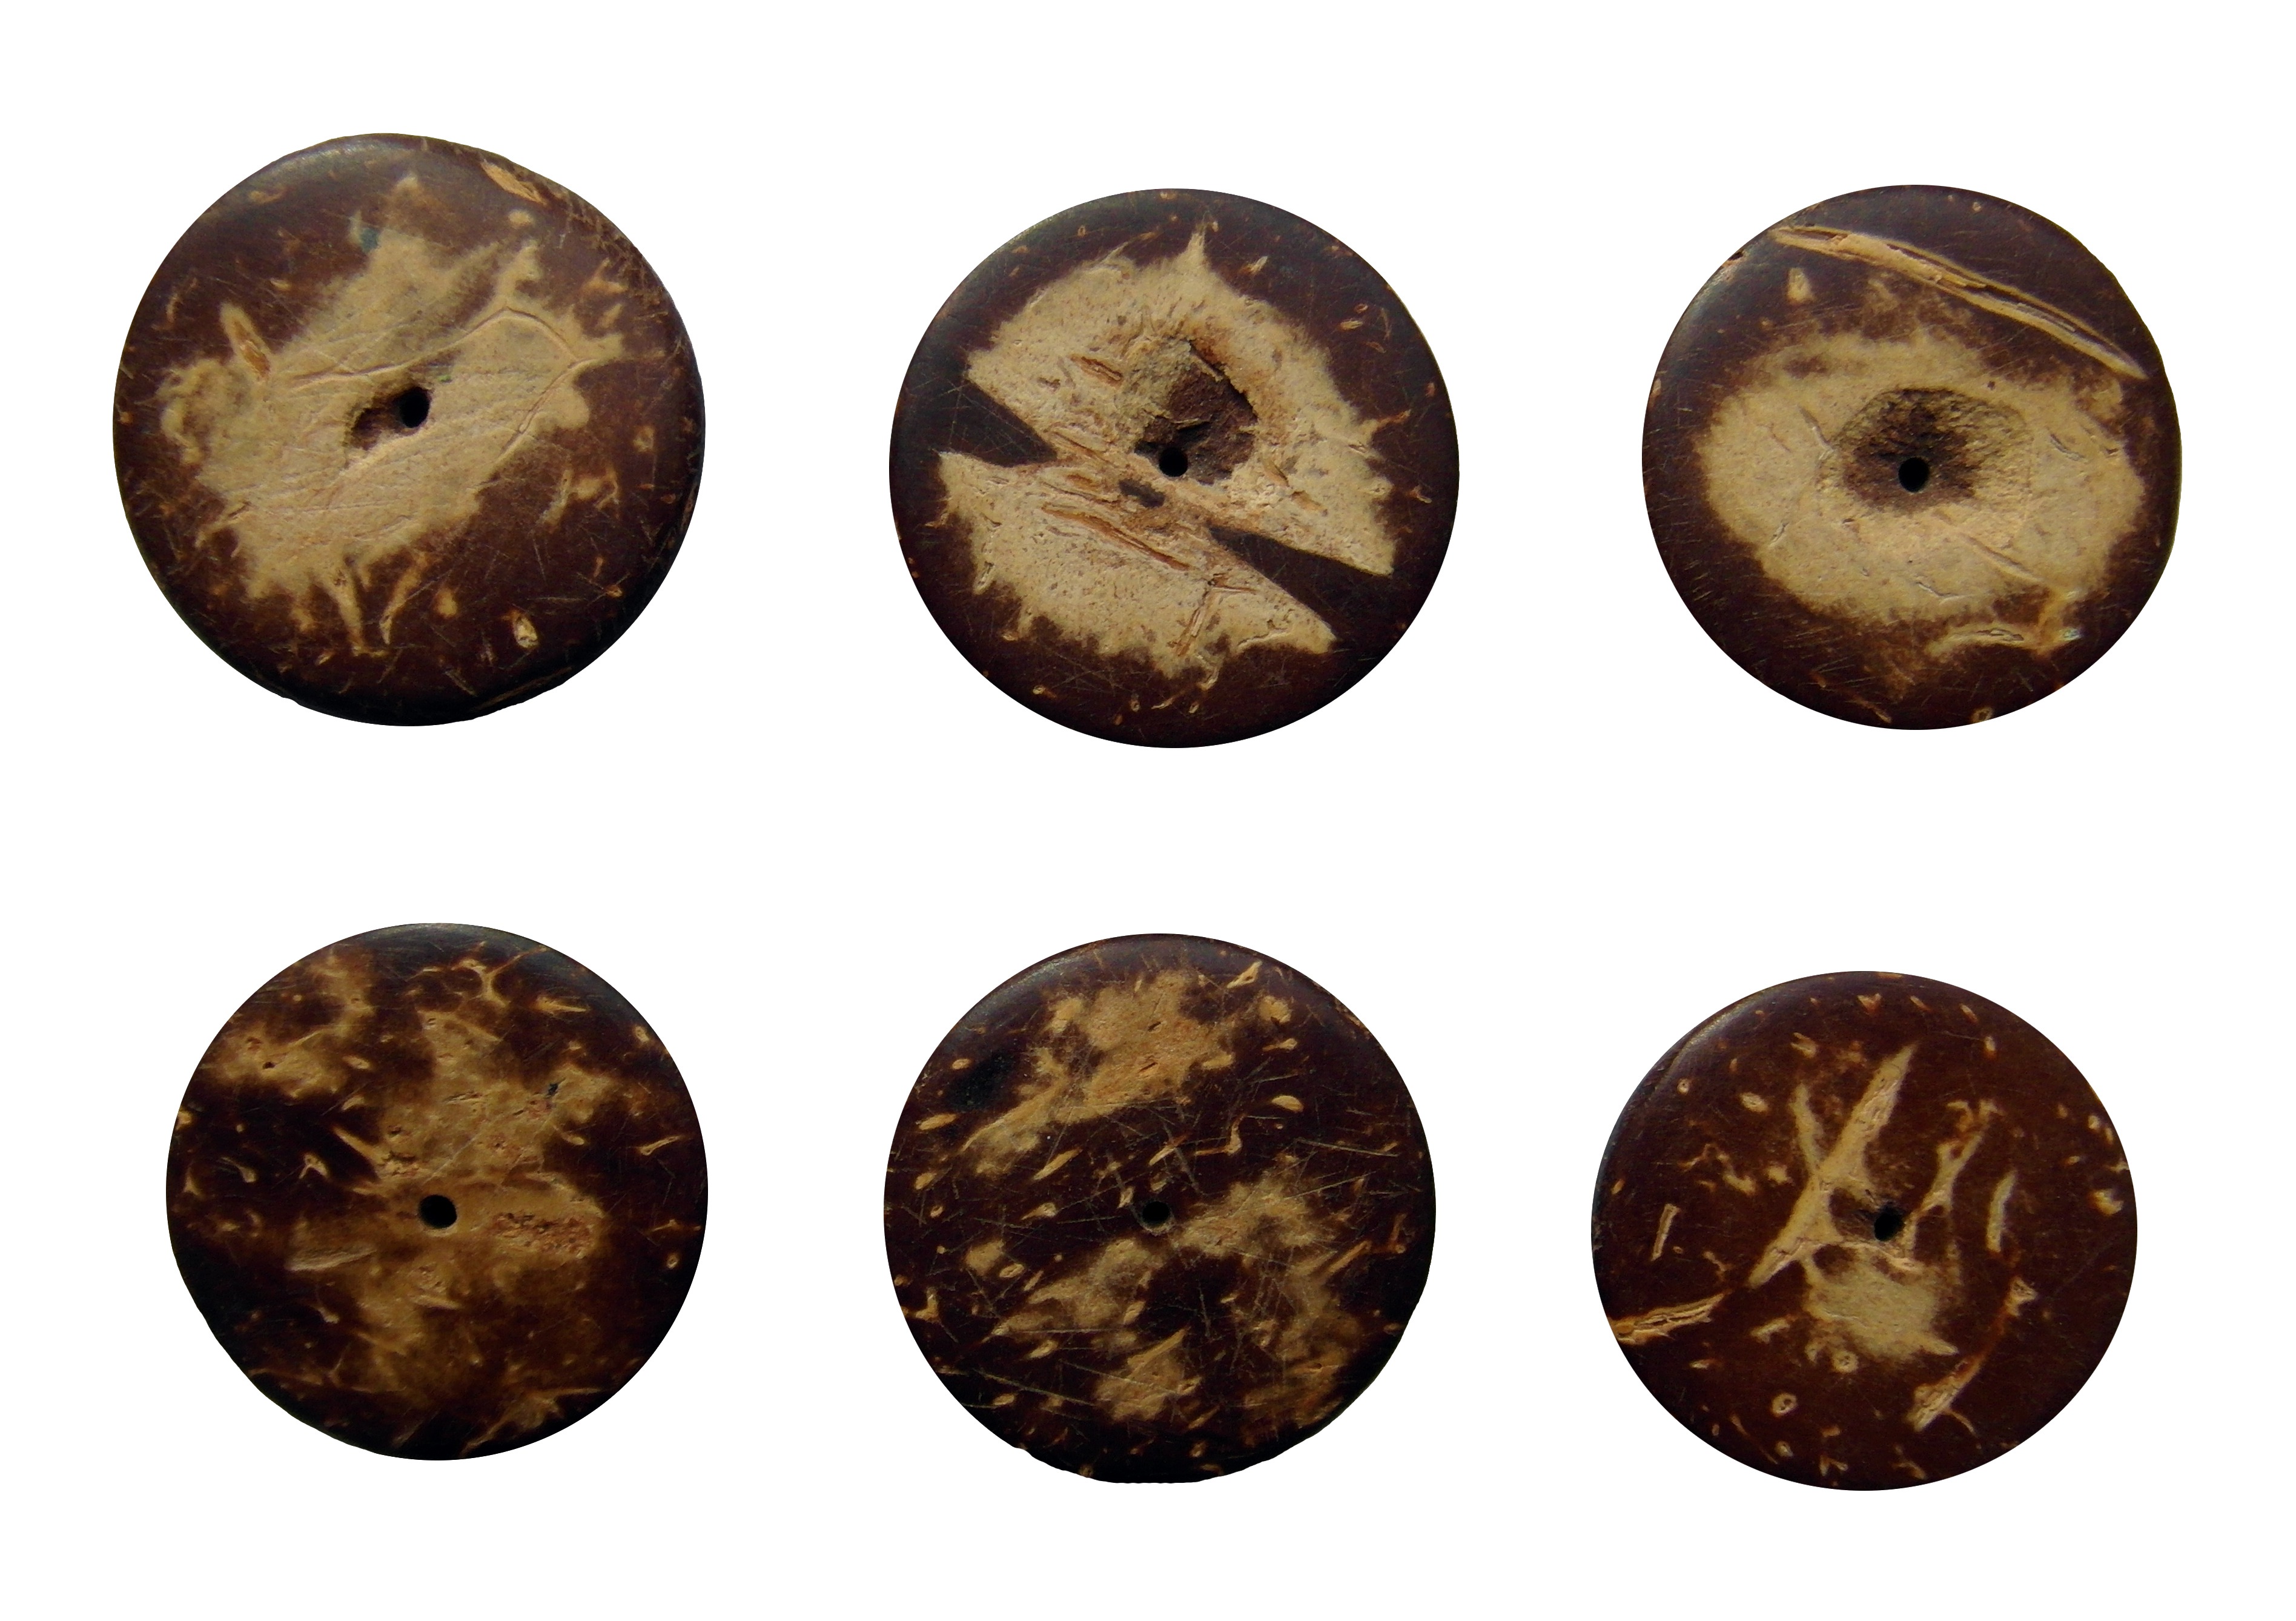
wood, isolated, horn, produce, brown, button, jewellery, kindergarten, school, buttons, beads, hobby, tinker, play stone, fashion accessory, wood beads